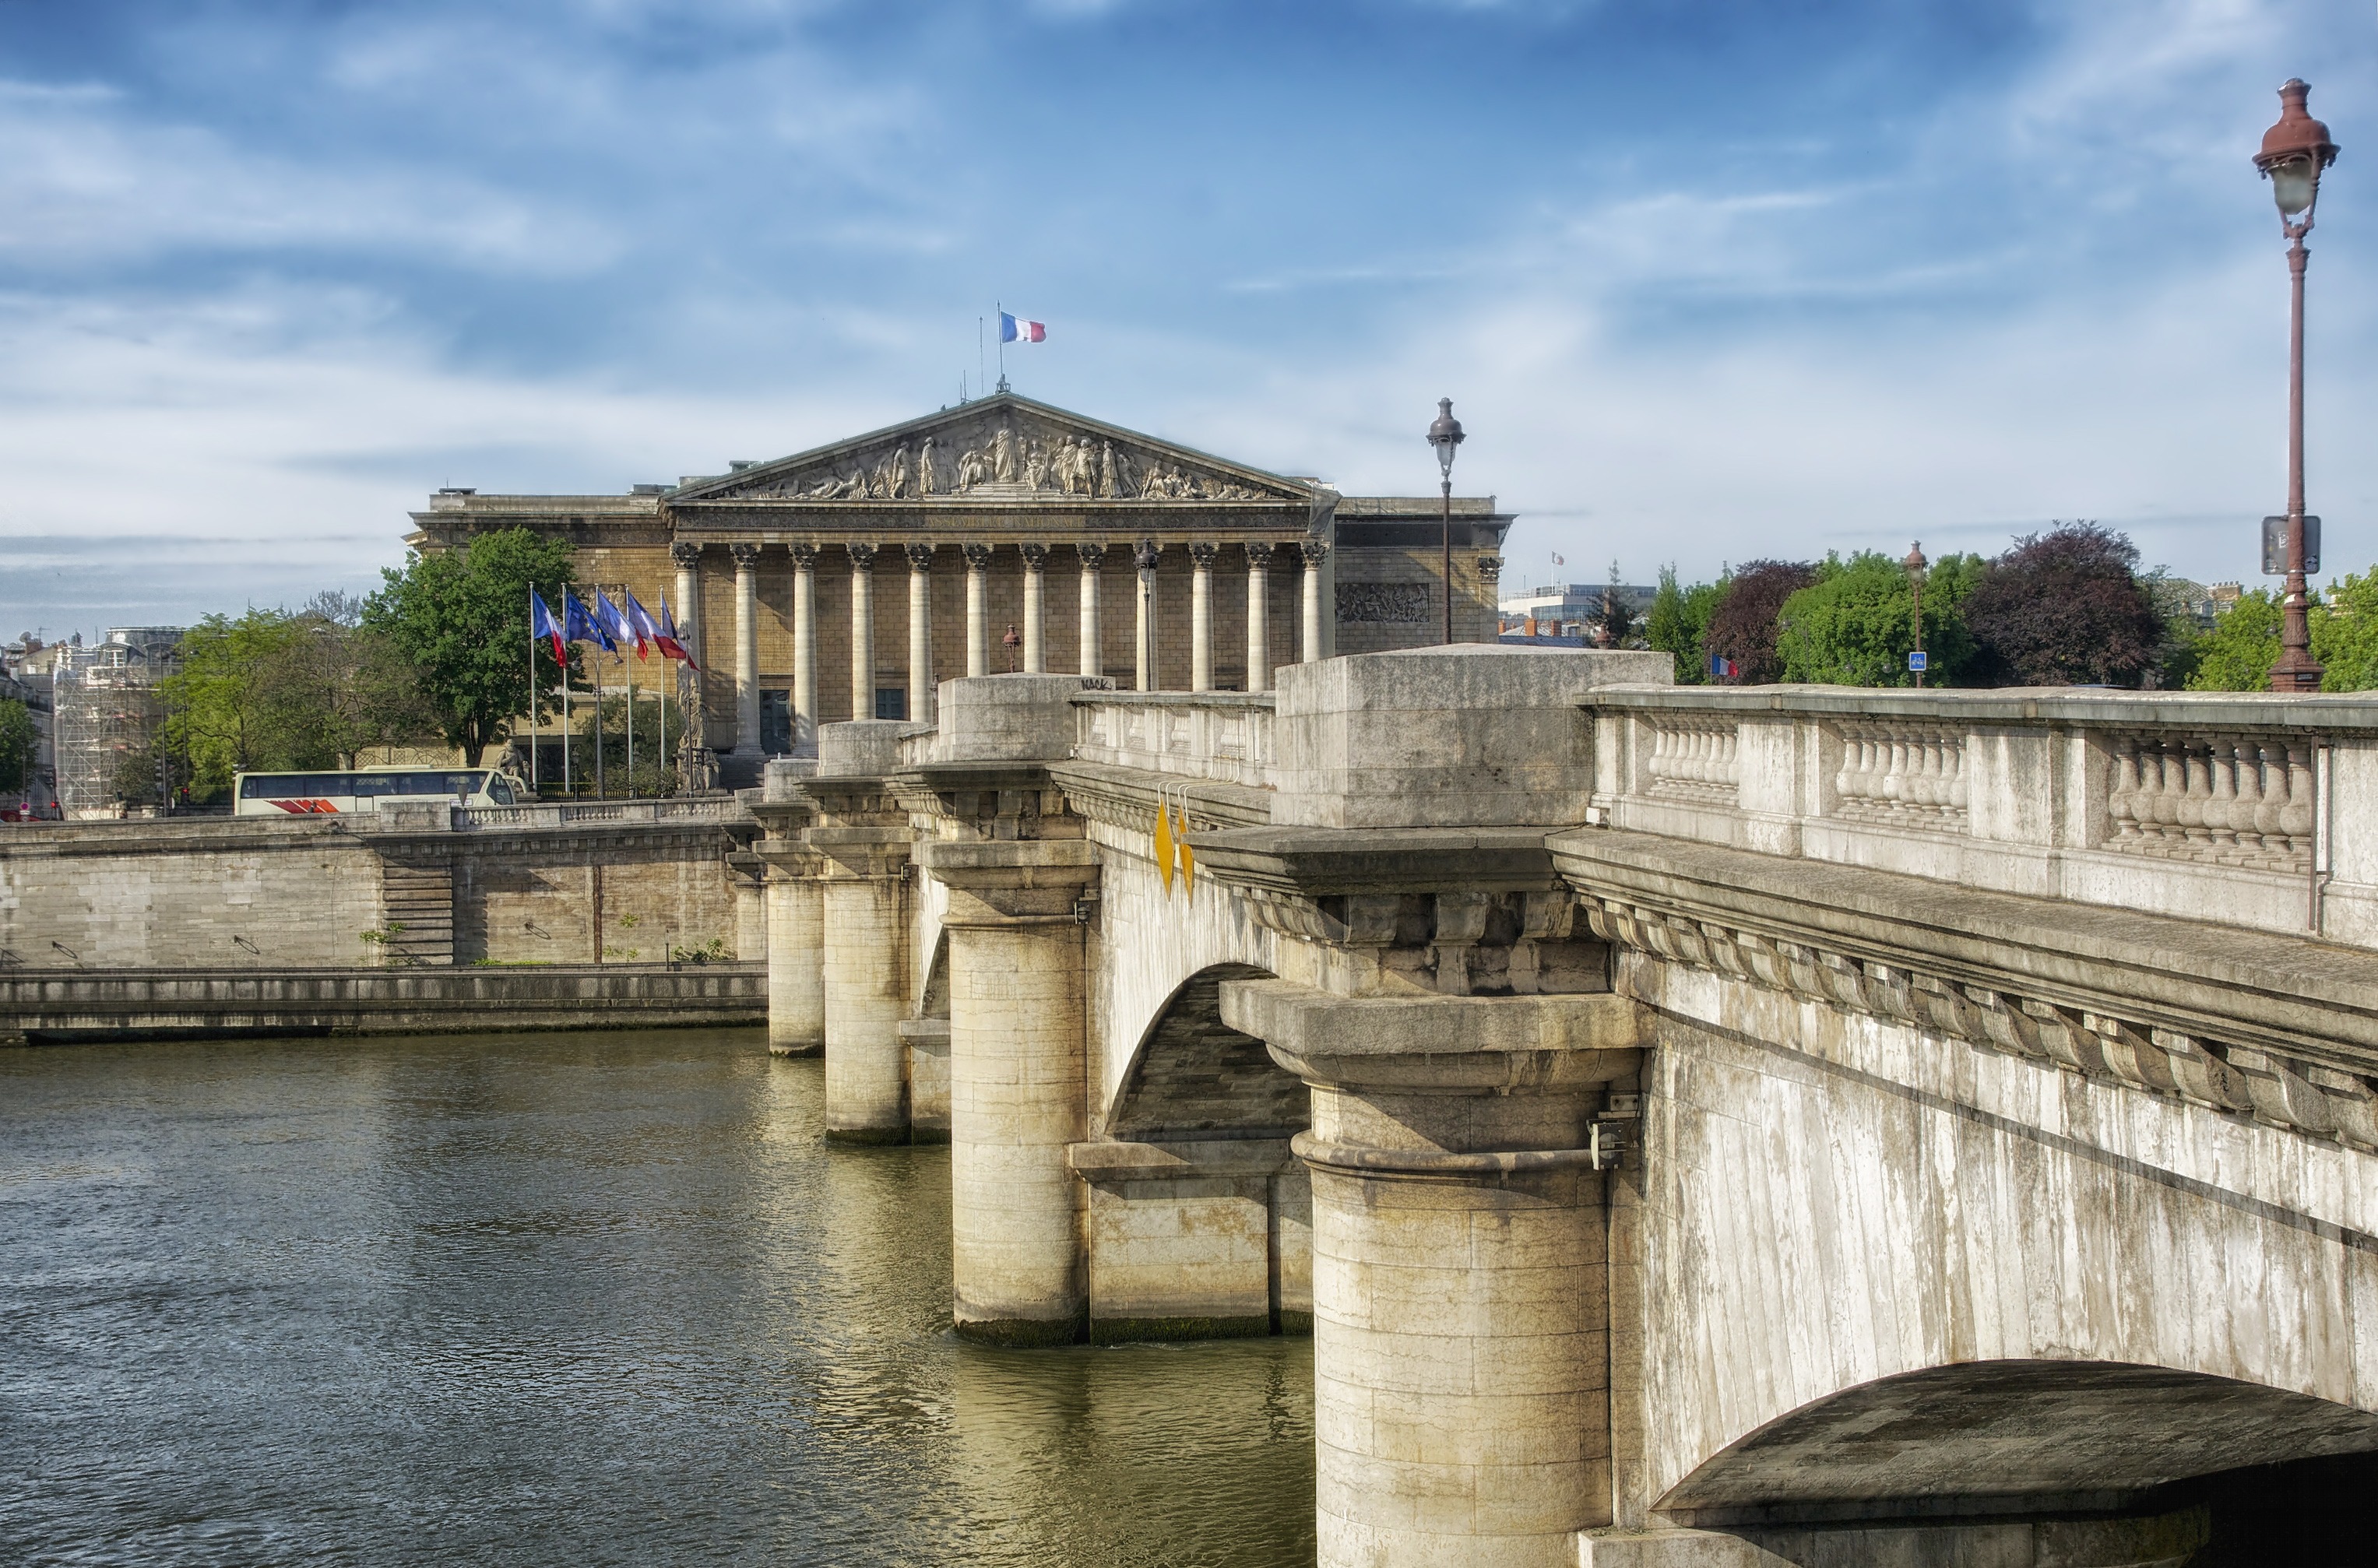
tree, water, architecture, sky, bridge, skyline, building, city, paris, urban, river, france, reflection, landmark, waterway, outside, clouds, seine, reflections, tourist attraction, watercourse, cities, moat, pont de la concorde